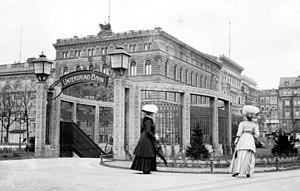
La Wilhelmplatz est une place de Berlin, aujourd'hui disparue, qui se situait à la limite de la Wilhelmstraße. C'est ici que se trouvaient nombre de ministères et de bâtiments officiels à l'époque de l'Empire, de la république de Weimar et du Troisième Reich.